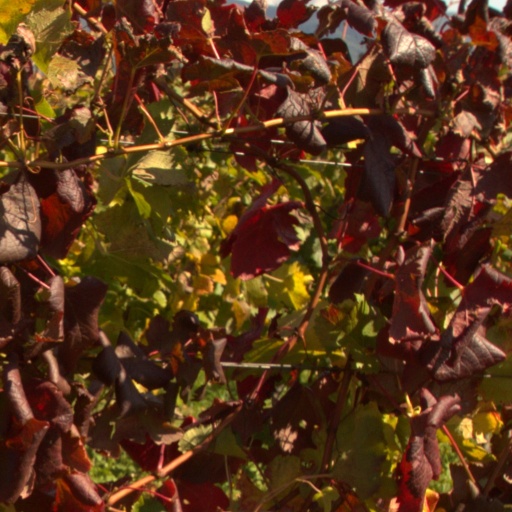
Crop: grape